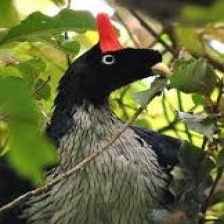
Species: HORNED GUAN
Scientific name: OREOPHASIS DERBIANUS